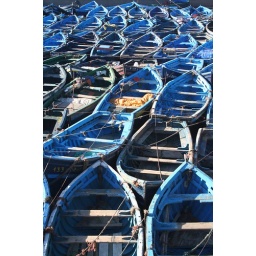
Lots of blue fishing boats in the port in Essaouira